Pavel Voicu

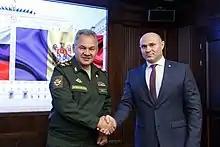
Voicu with Sergey Shoygu.

Pavel Voicu was appointed Minister of Defense, by the decree of the President Dodon on 8 June 2019, officially joining the newly formed Sandu Cabinet. During Voicu's presentation ceremony, which included military honors from an honor guard, Dodon noted that he did not cooperate with former defense minister Eugen Sturza and that he has conviction that under Voicu's leadership, the relationship between the two government institutions (the military and the presidency) will grow. Over the course of his leadership at the defence ministry, he only made two major visits to foreign countries, one to Moscow to meet with Russian defence minister Sergey Shoygu and the other to the United States accompanied by Ambassador Dereck J. Hogan to meet with Moldovan troops training with the North Carolina National Guard in Fort Irwin. On 2 May 2020, Voicu announced that he had tested positive for COVID-19. Pavel Voicu was not hospitalized, being self-isolated at home and later recovered on 20 May.